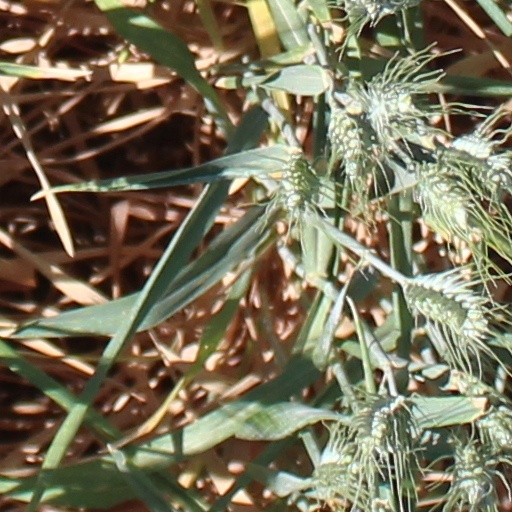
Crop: wheat